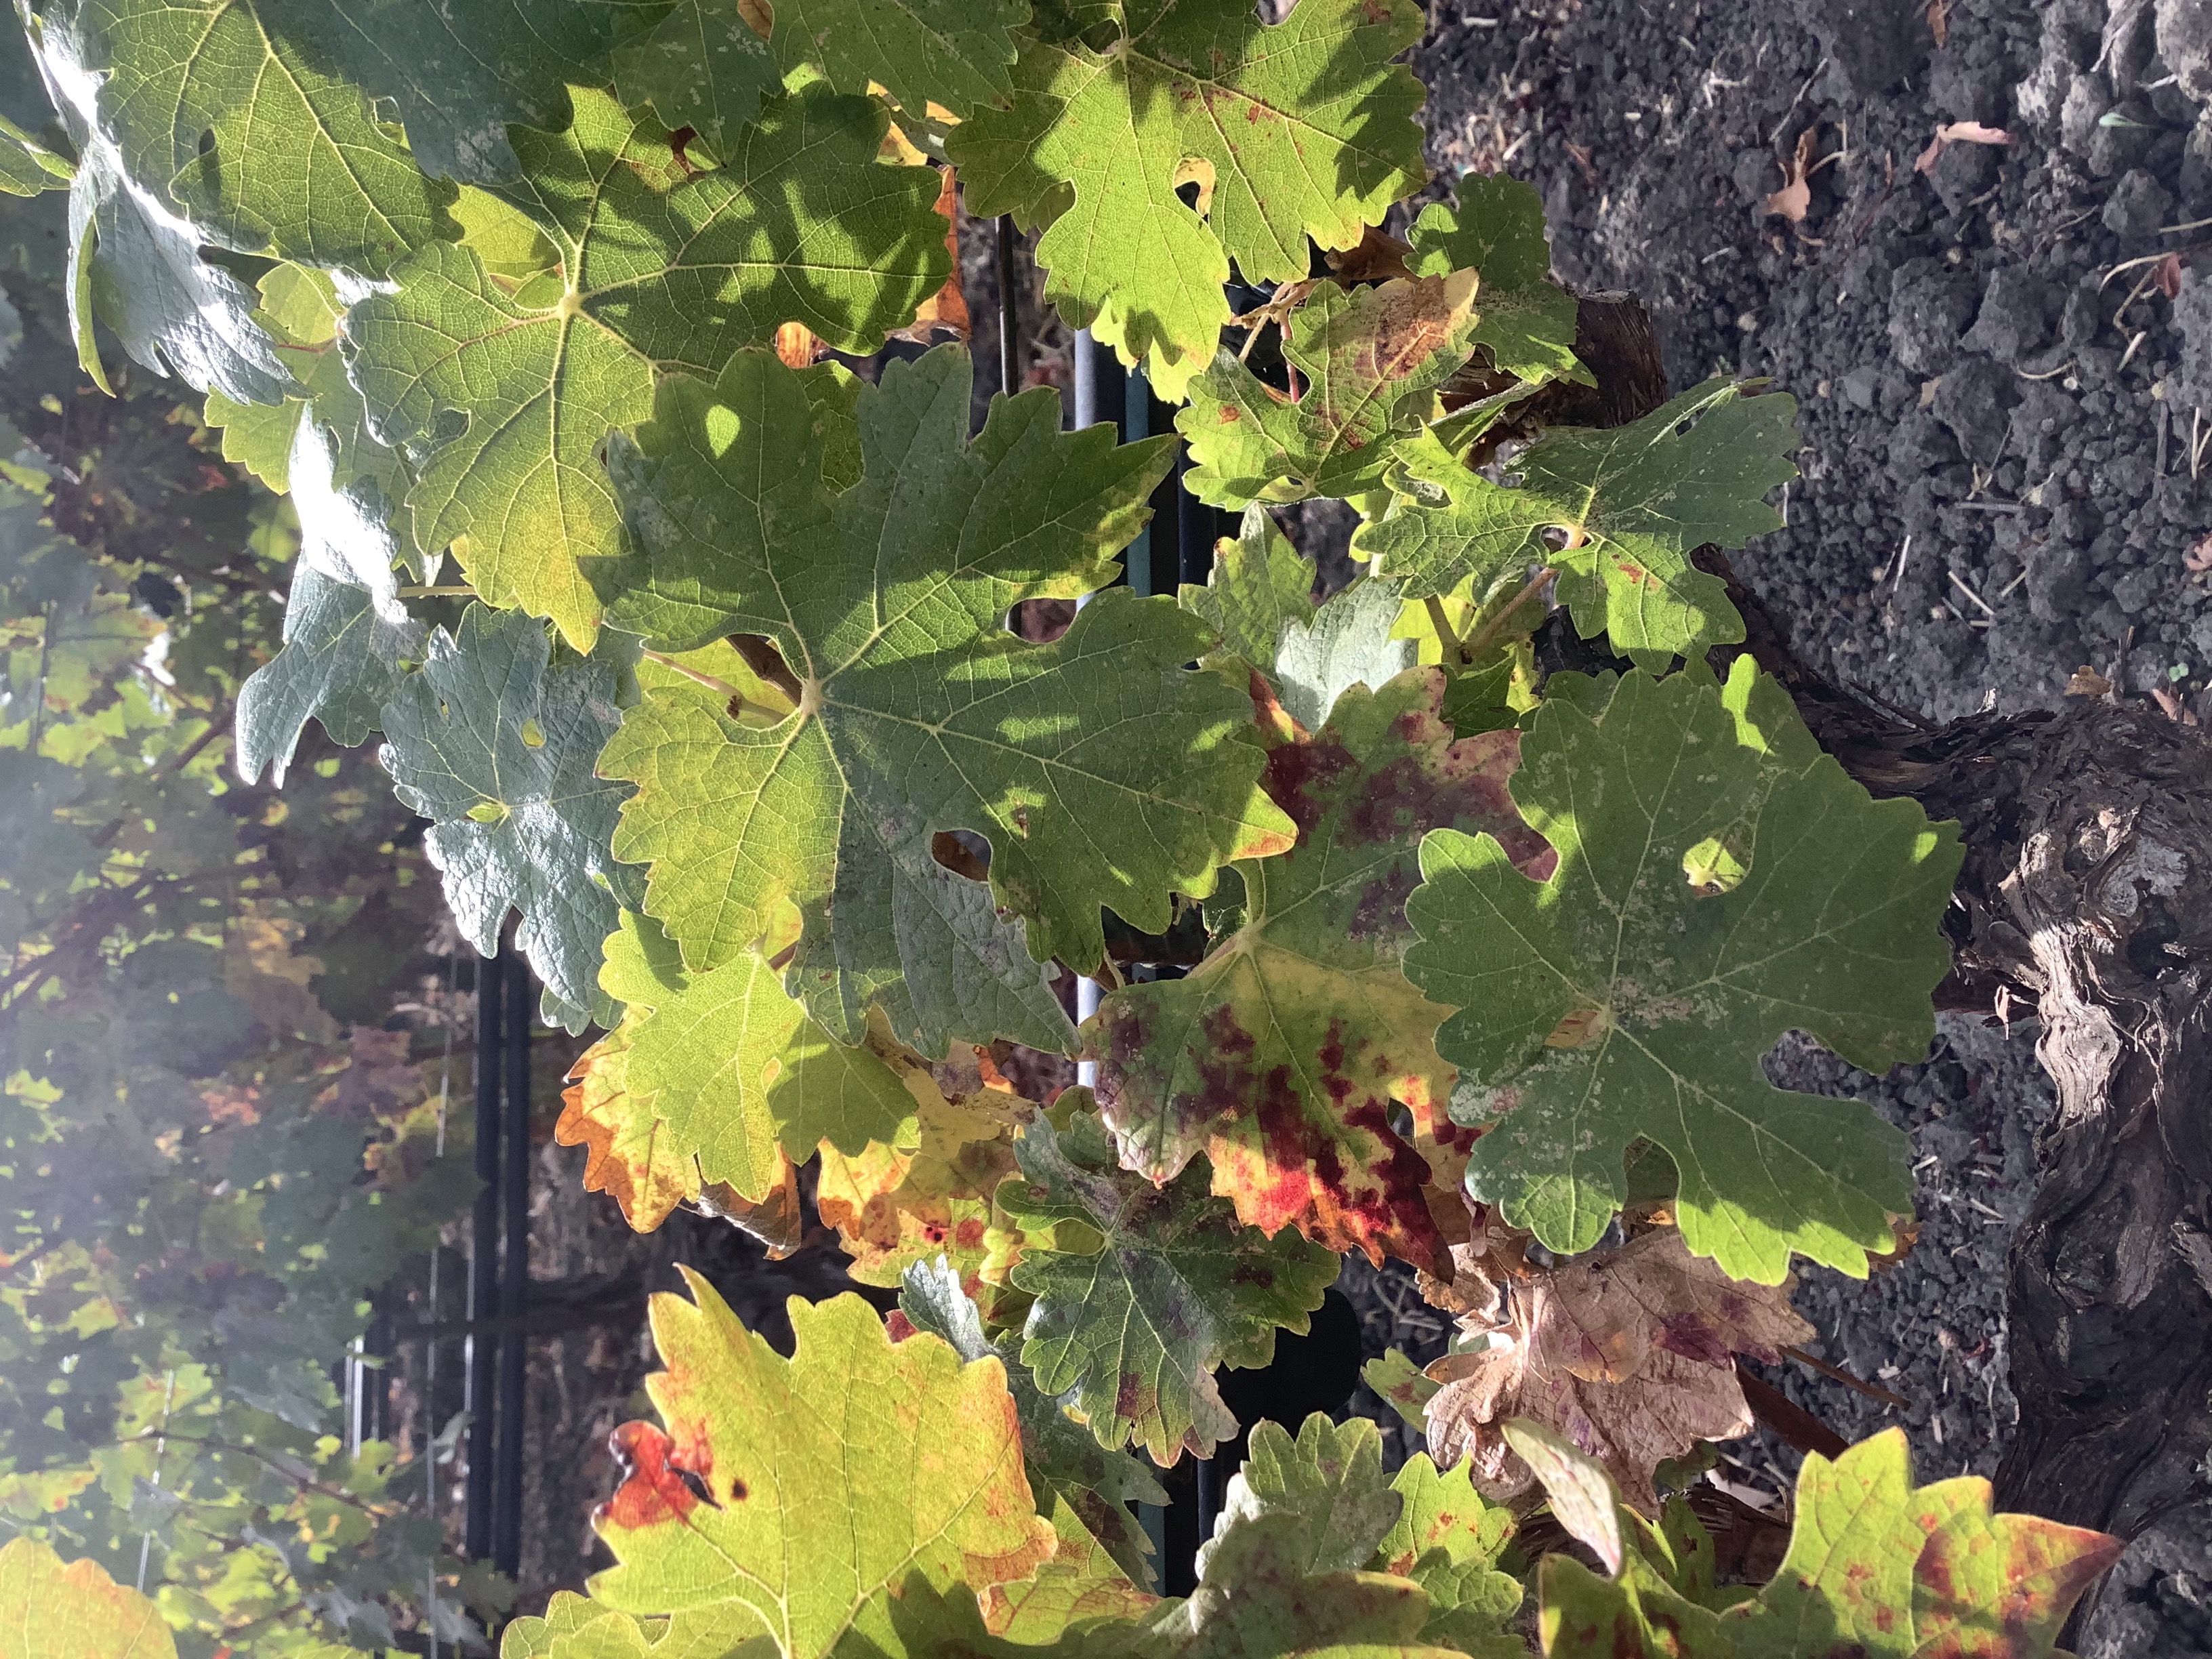
Label: Red Blotch